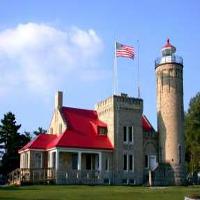
Weather: sun or clear